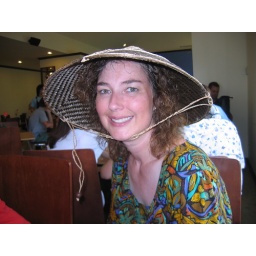
I borrowed this hat from Bryan who picked it up in the market place.